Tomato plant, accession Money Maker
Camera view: bottom (45 deg); turntable rotation: 0 degrees
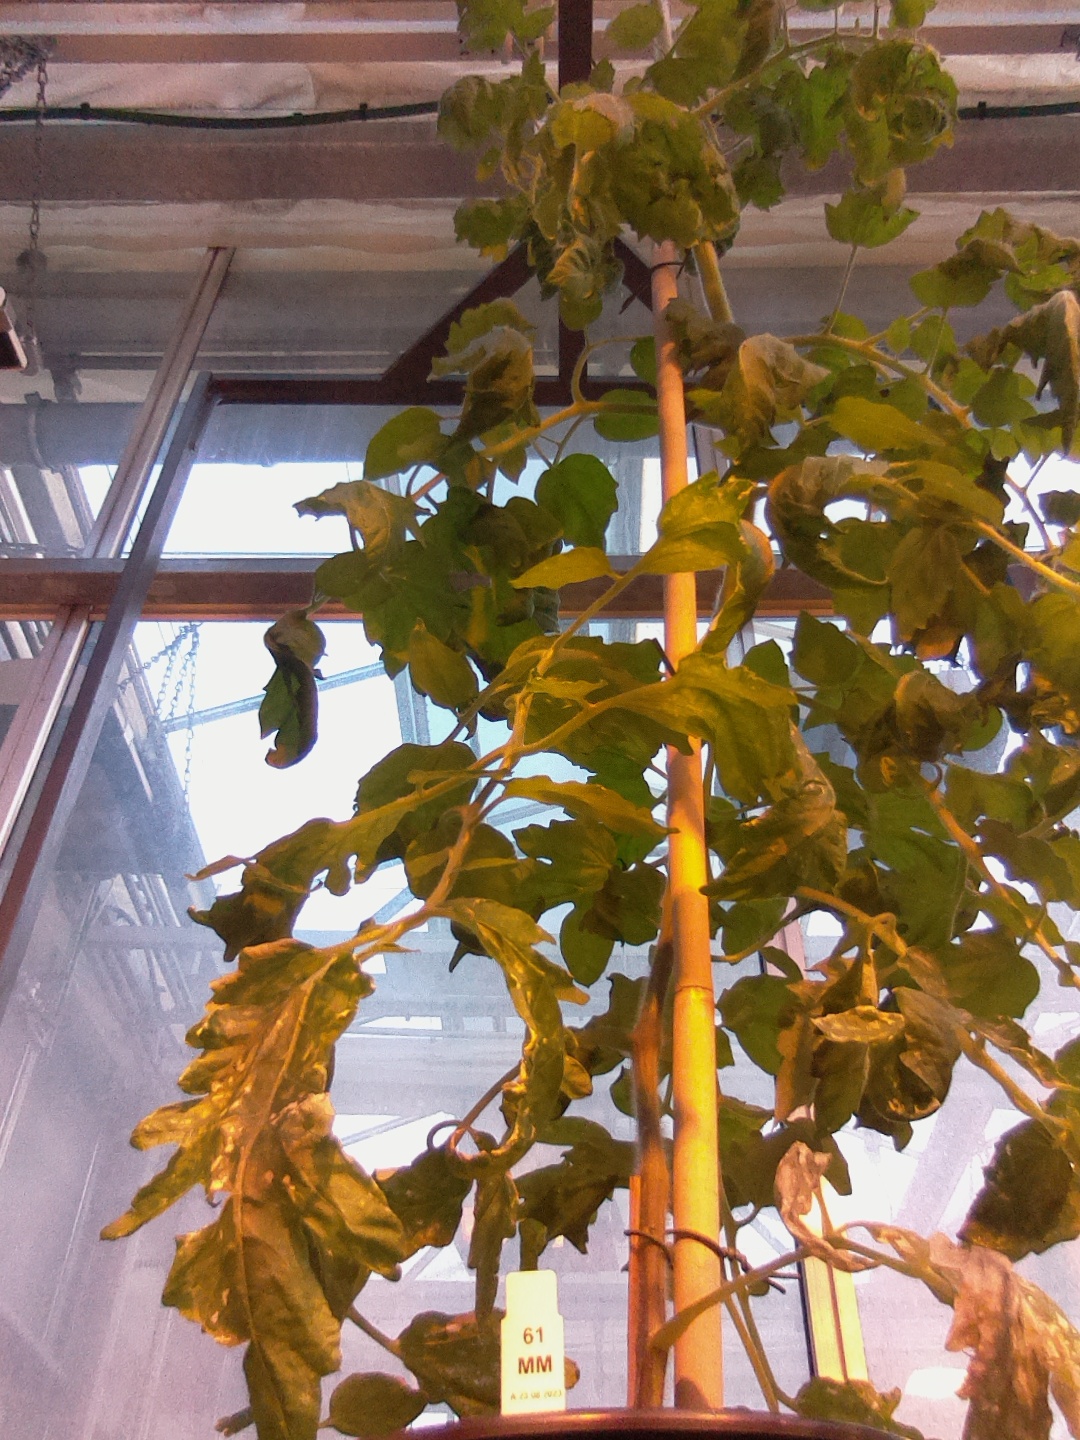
BBCH growth stage 63: 30%-40% of flowers open